Barlichway Hundred

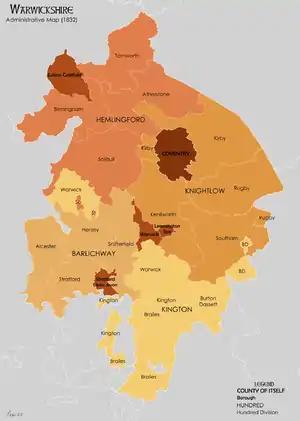
Warwickshire in 1832

It was one of four hundreds of Warwickshire, alongside Kington, Knightlow and Hemlingford.